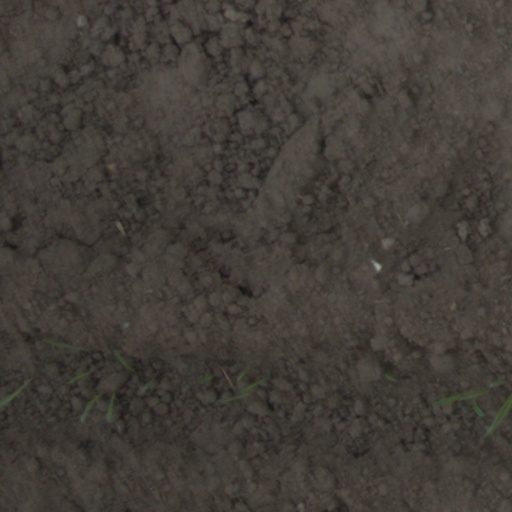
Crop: wheat